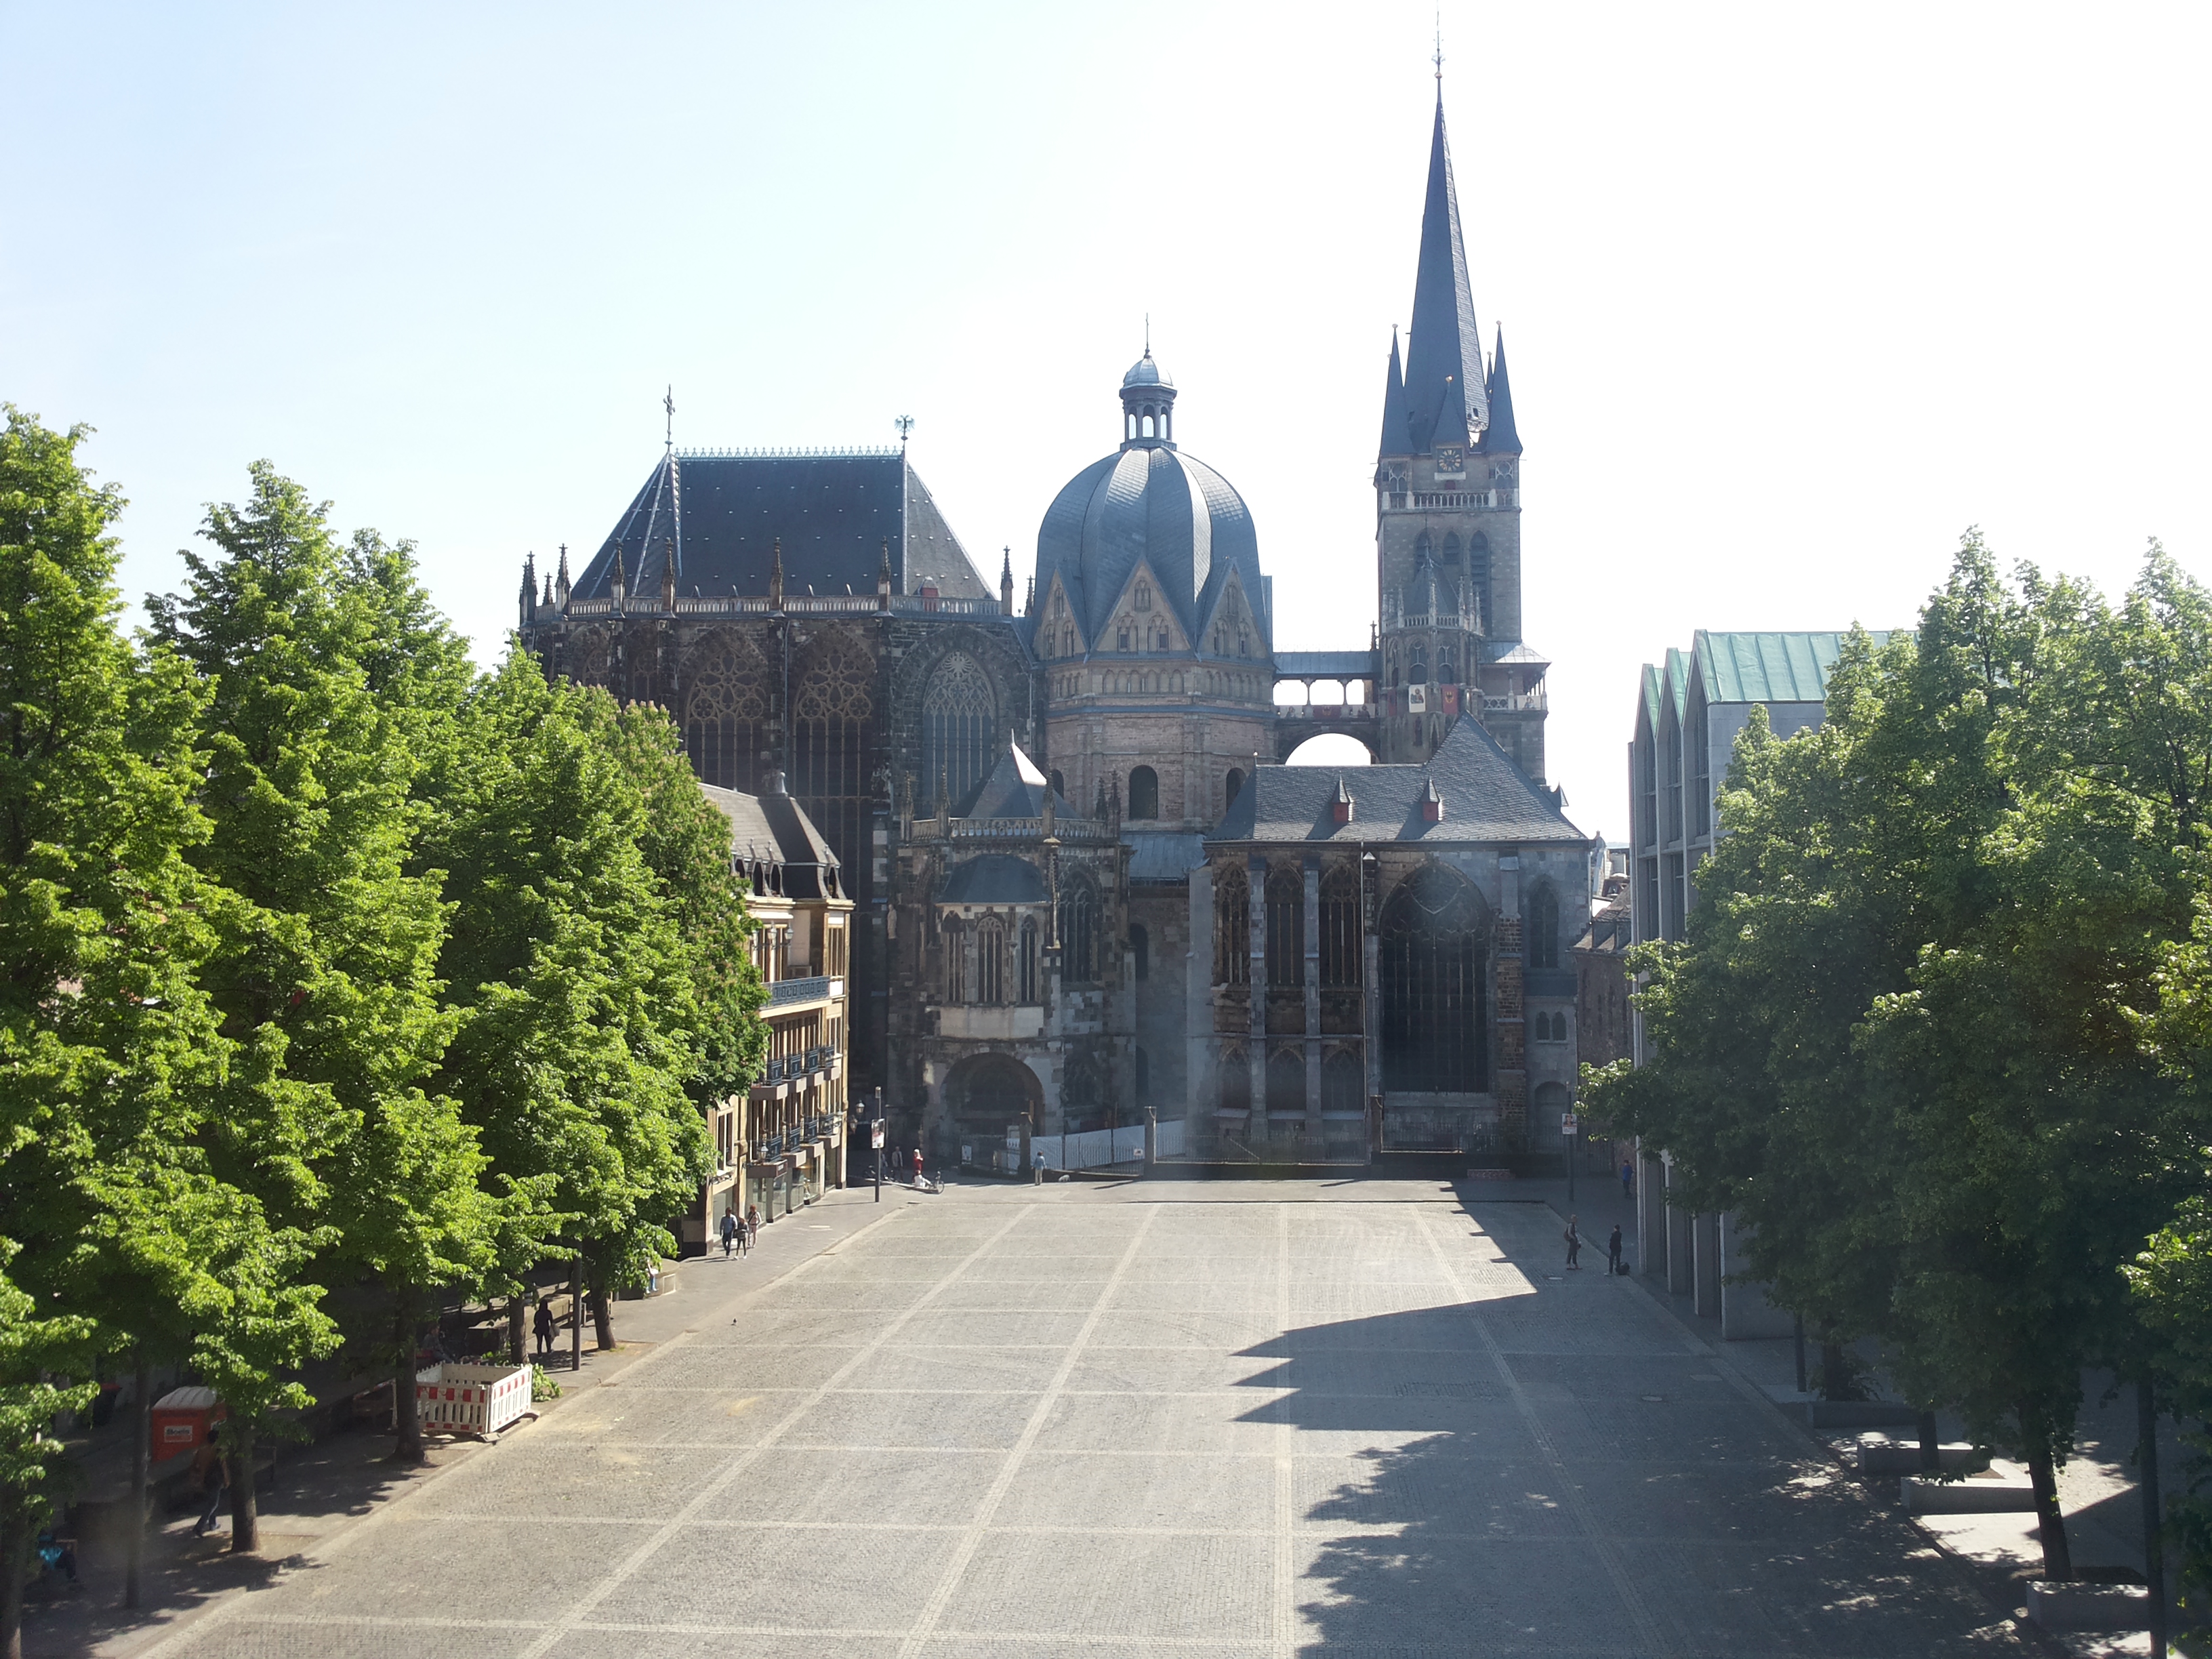
aachen, road surface, spire, finial, steeple, byzantine architecture, chapel, place of worship, turret, church, medieval architecture, basilica, driveway, cathedral, holy places, evergreen, tourist attraction, classical architecture, parish, cobblestone, convent, walkway, tower, religious institute, monastery, conifer, temple, abbey, historic site, dome, fir, synagogue